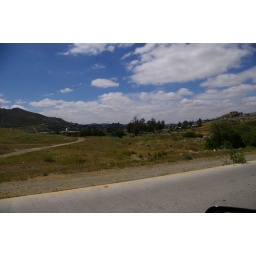
Site 14 outside Tecate Mexico building a house by the TKA students.